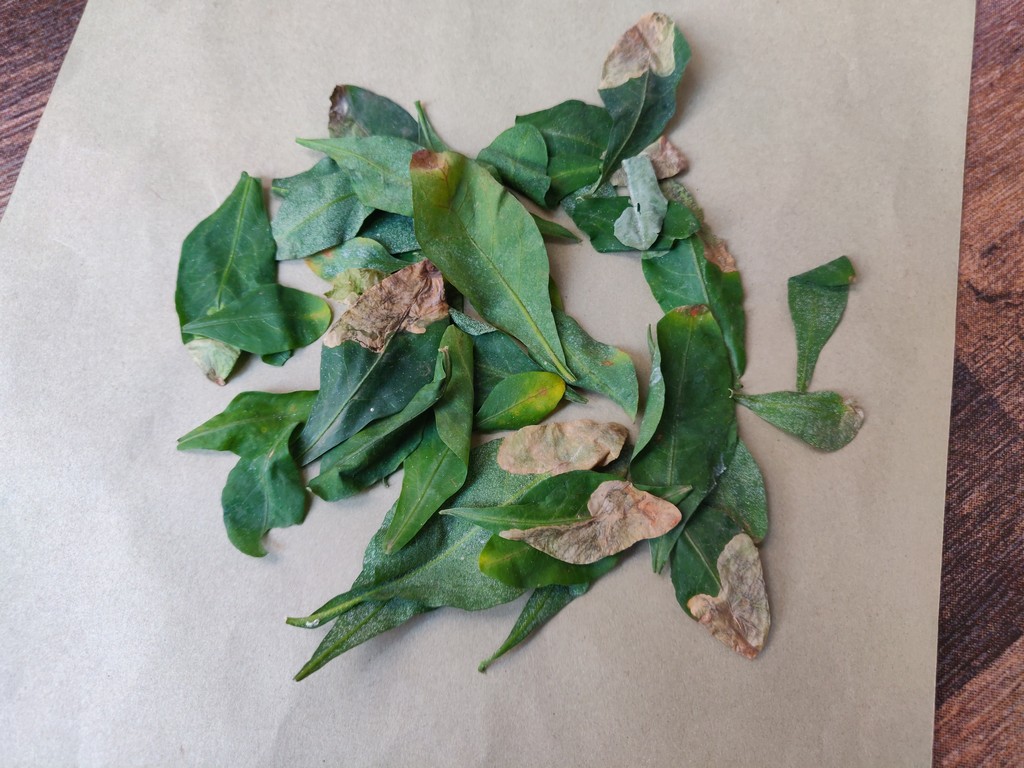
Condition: Unhealthy
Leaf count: multiple
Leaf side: unknown